Vampires in Havana

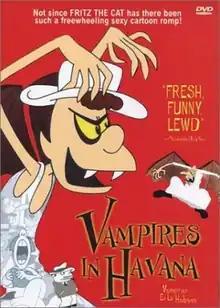
DVD cover

Vampires in Havana (Spanish: ¡Vampiros en La Habana!) is a 1985 Spanish-language adult animated comedy horror film directed by Juan Padrón and features trumpet performances by Arturo Sandoval. It is an international co-production of Cuba, Spain and West Germany.